Frederik Christian Kaas (1727–1804)

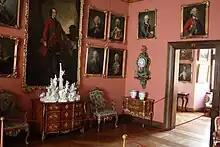
The portrait of Kaas on display in the Museum of National History.

Frederik Christian Kaas was the brother of Ulrik Christian Kaas. Their father was Admiral Ulrich Kaas.